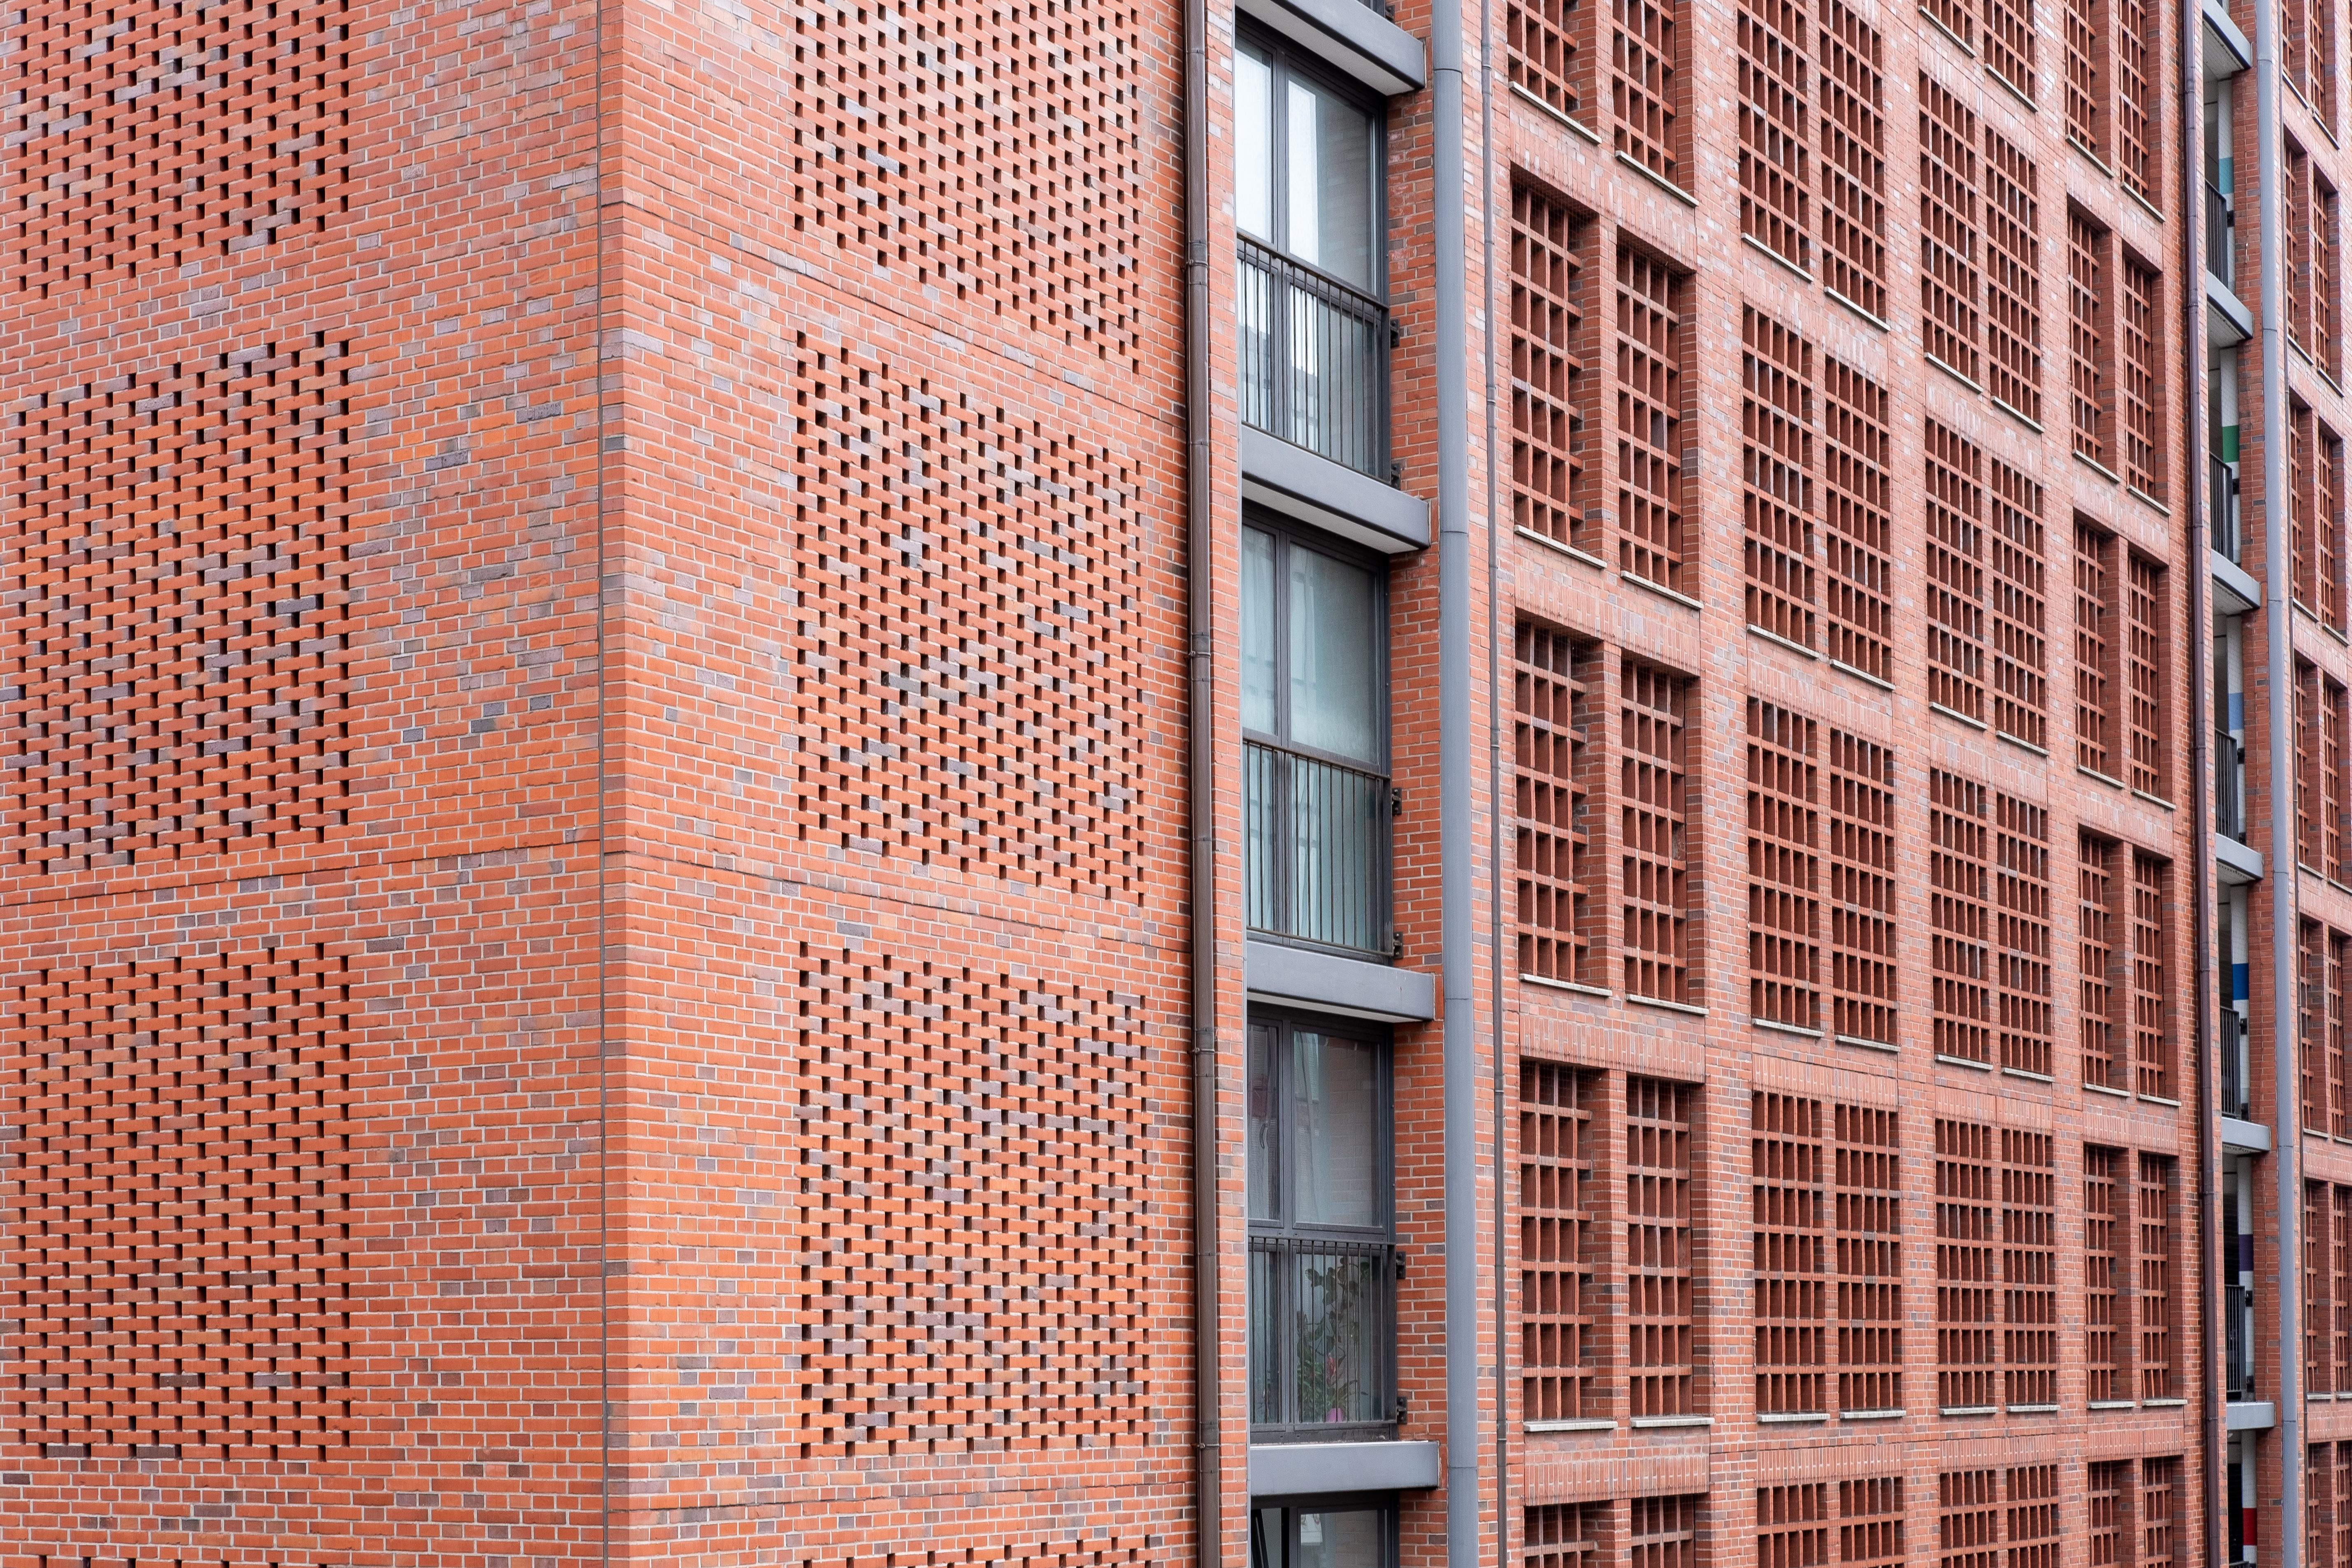
architecture, building, urban area, facade, brick, wall, metropolitan area, line, human settlement, tower block, pattern, real estate, city, design, brickwork, neighbourhood, condominium, commercial building, skyscraper, window, Material property, apartment, mixed use, daylighting, metropolis, beige, house, metal